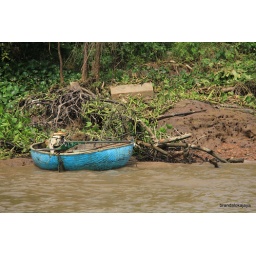
small boat in mekong river